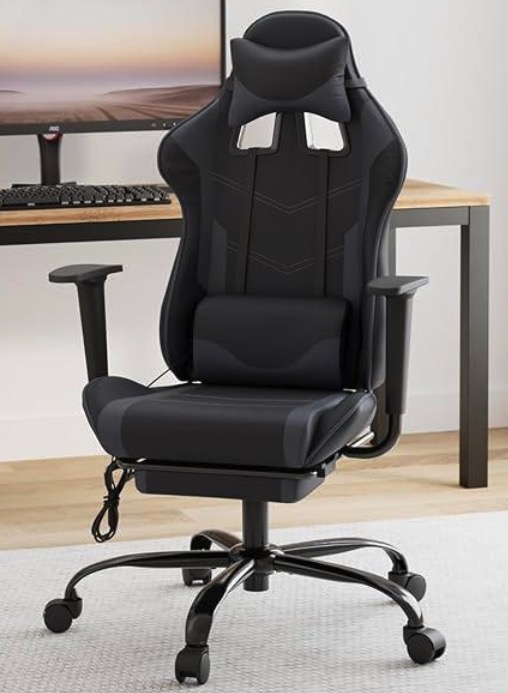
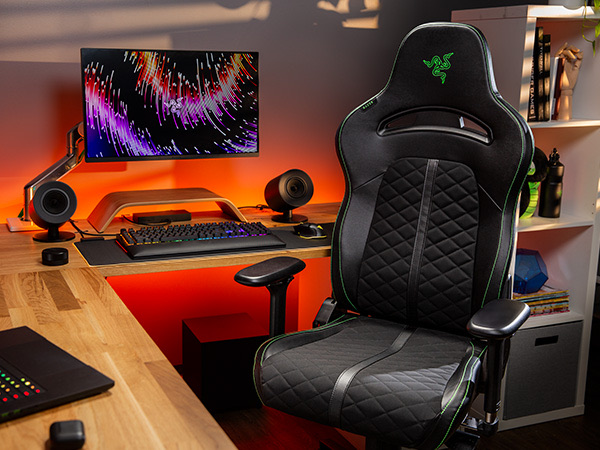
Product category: items_chair
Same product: no